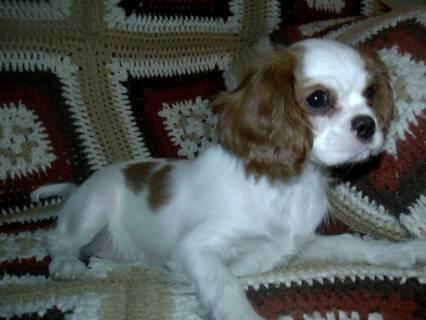
Blenheim_spaniel